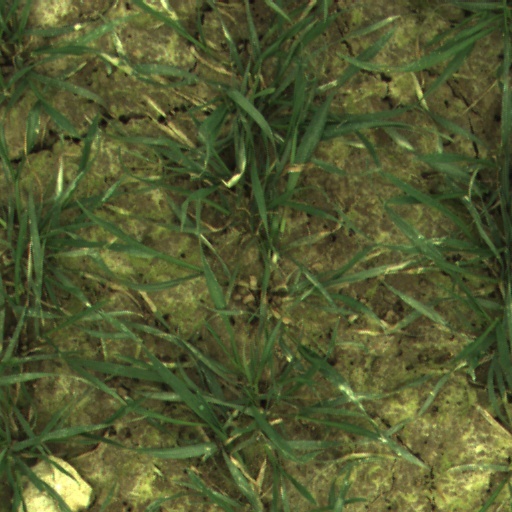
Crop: wheat